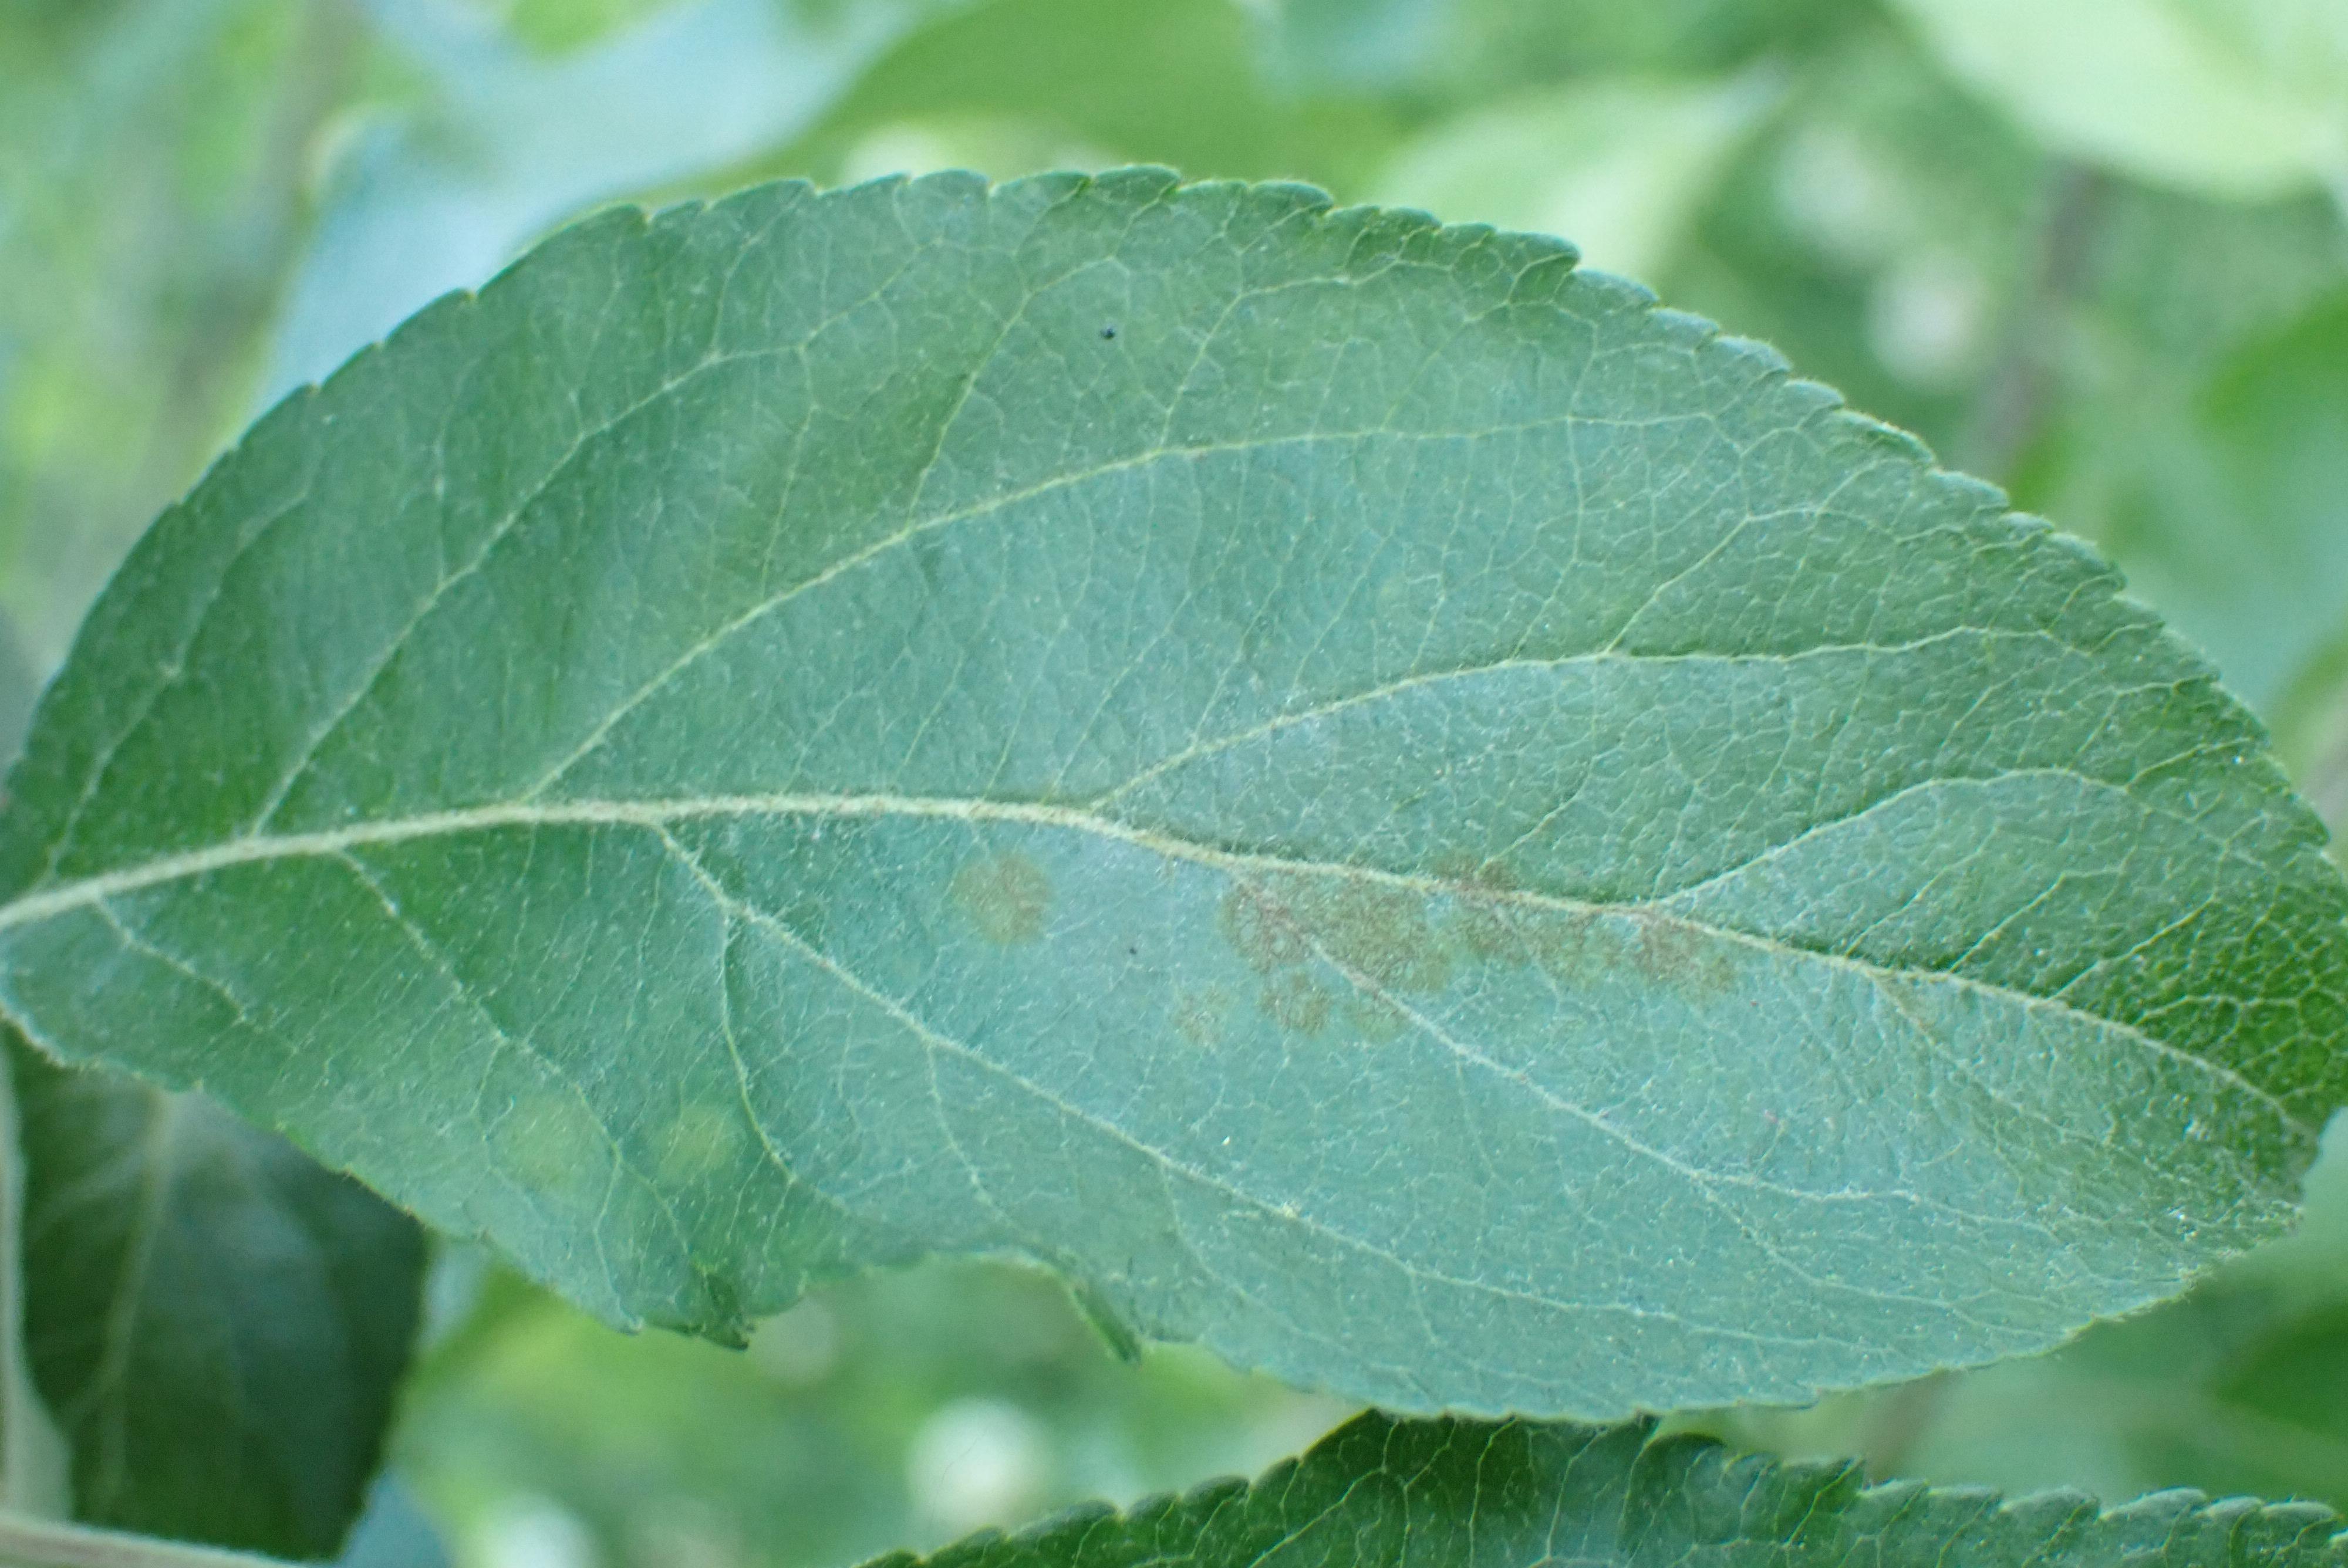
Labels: scab